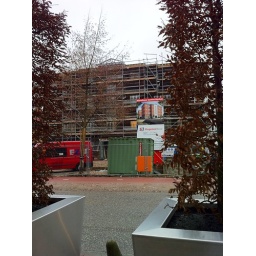
New office building almost finished outside the ATOS office in Rijswijk.